Joachimsthal, Brandenburg

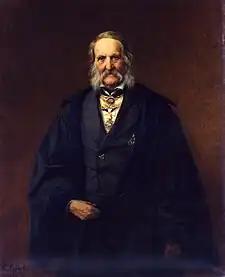
Franz Ernst Neumann

The first honorary citizen (1951) was S. K. Thoden van Velzen (1870-1957), who worked as a doctor in the town. In the last days of the Second World War, he prevented the destruction of the town, with a white flag of the approaching Red Army.